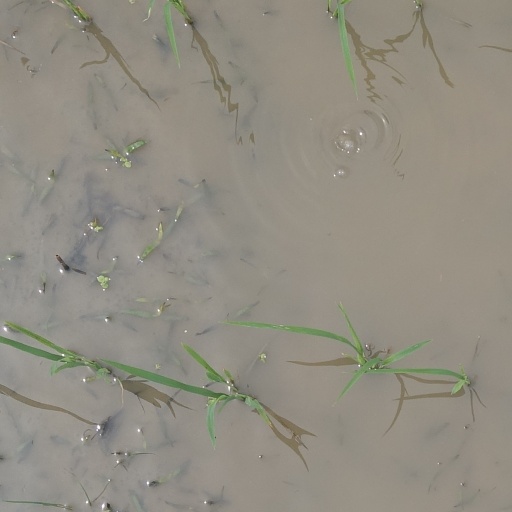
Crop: rice